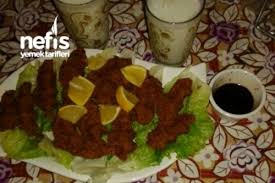
Yemek: cig_kofte